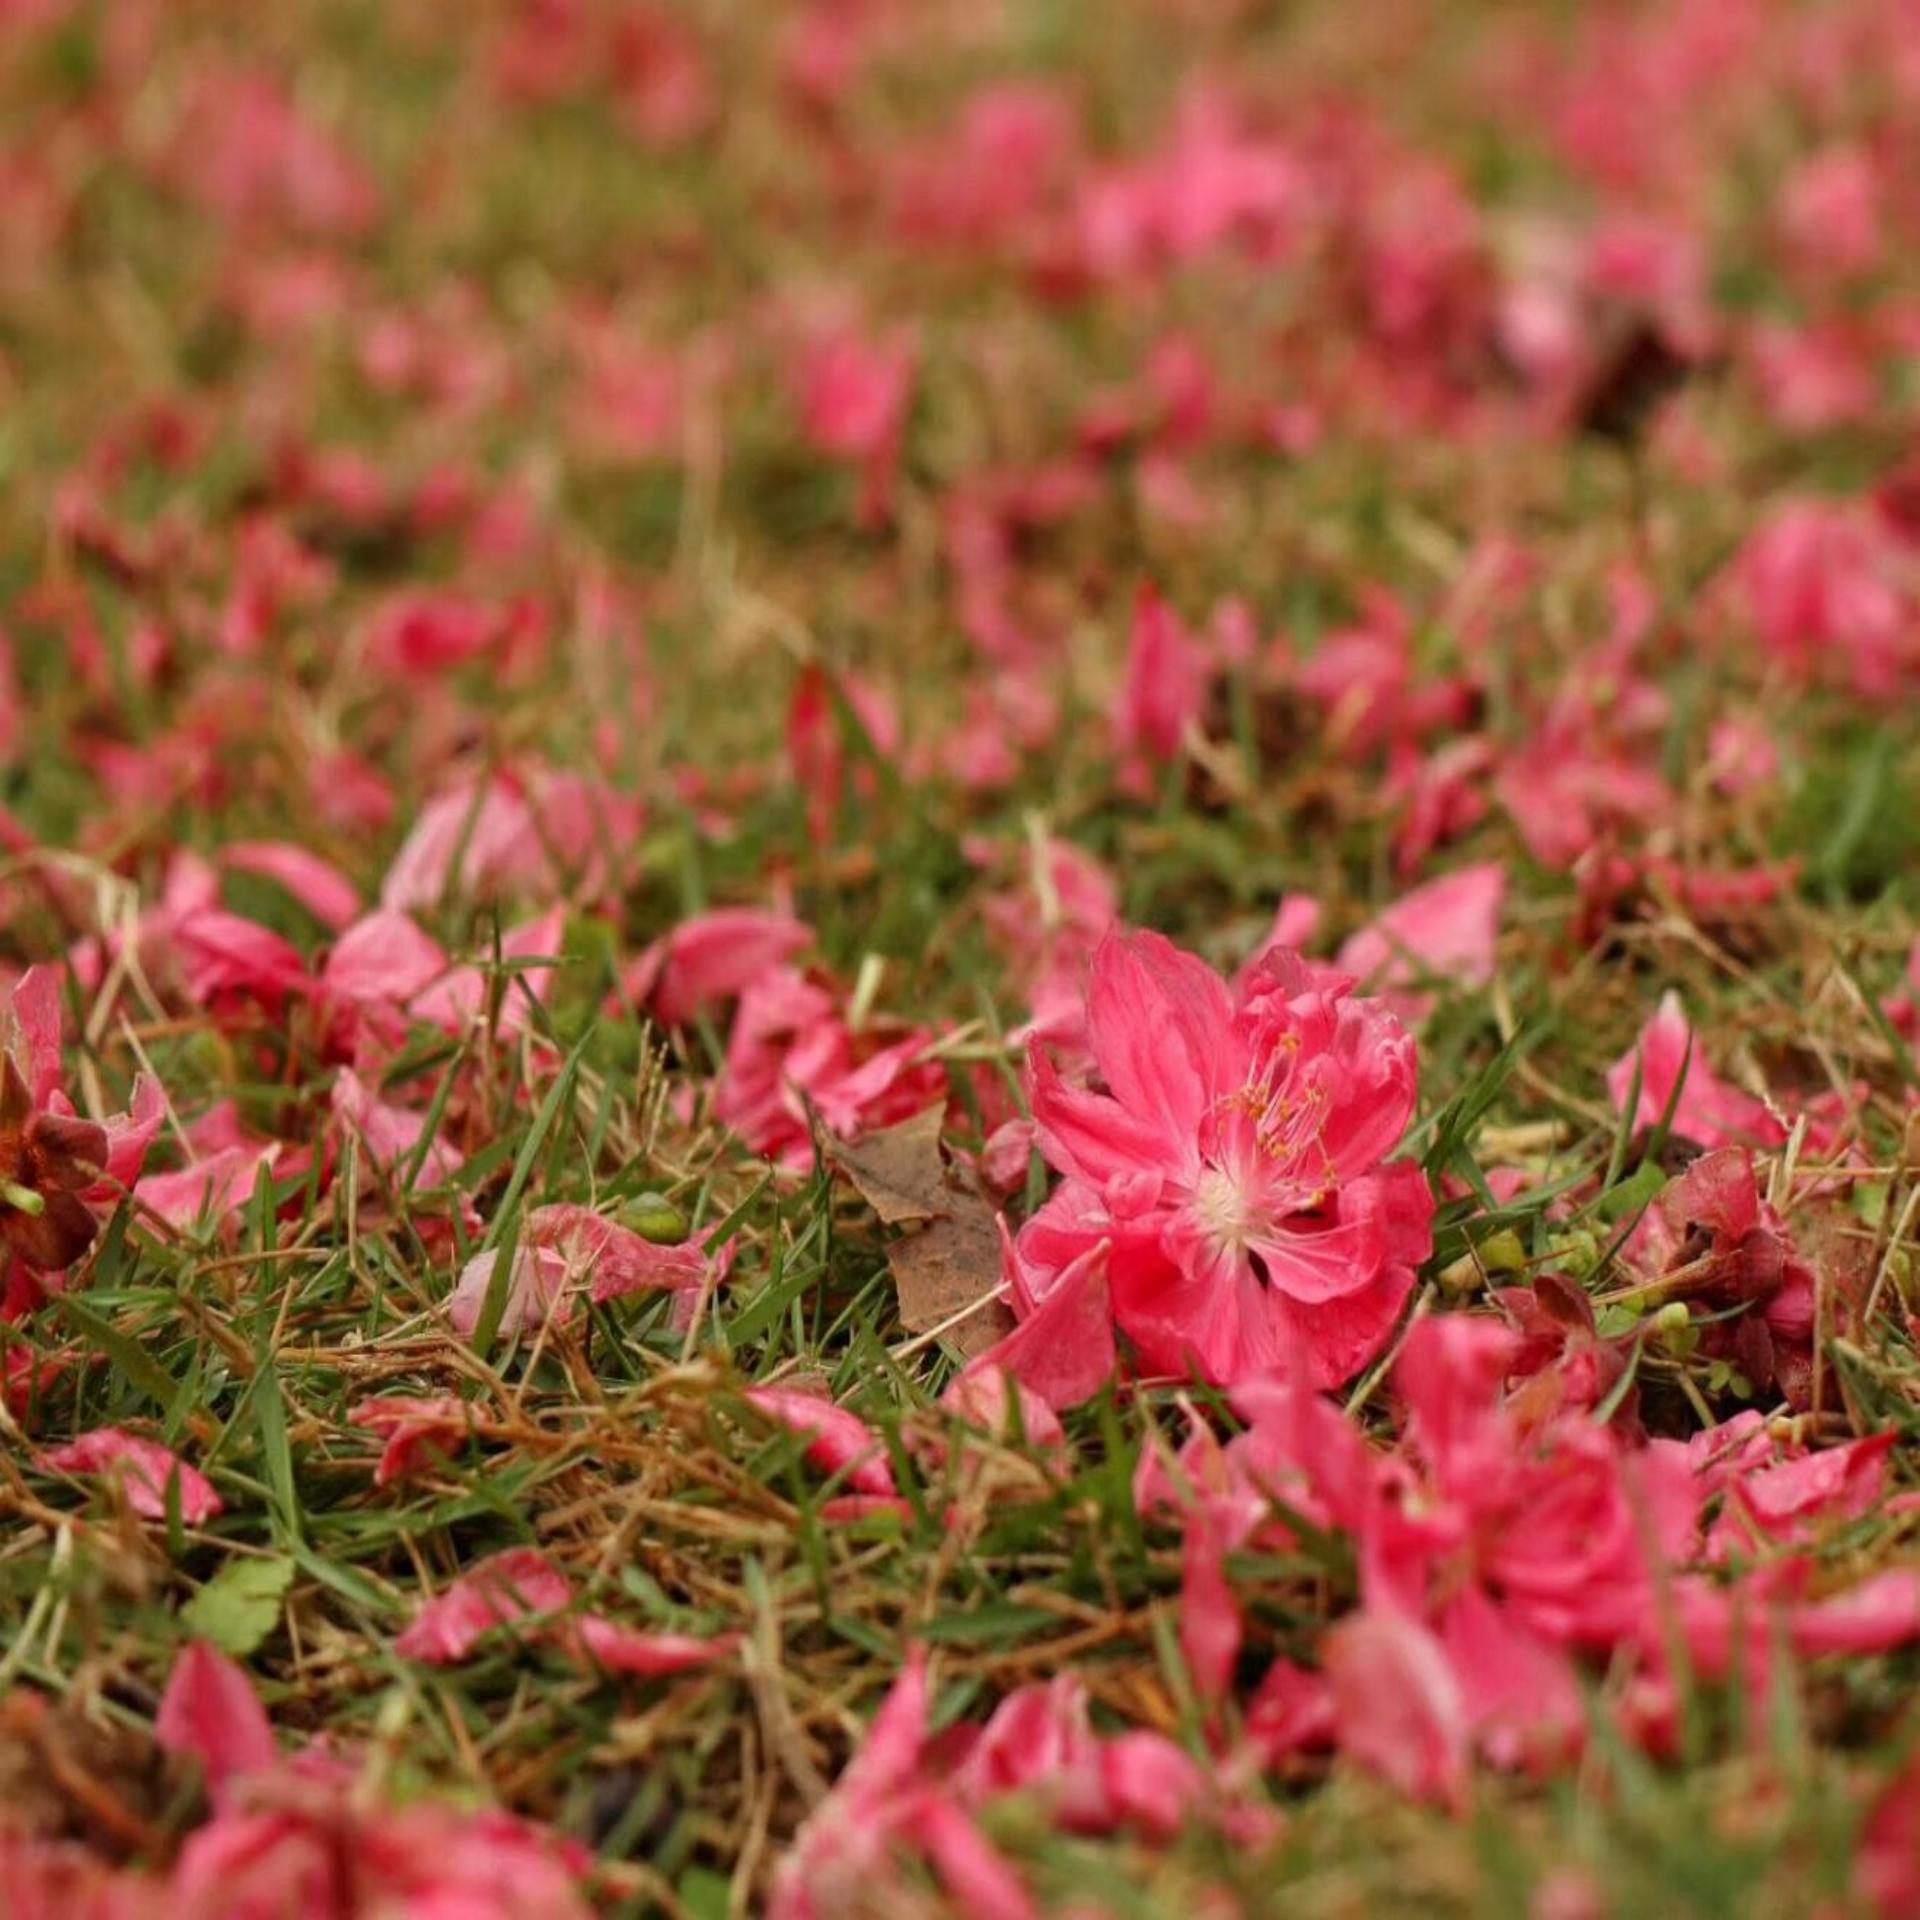
flowers, flower, plant, petal, grass, natural landscape, groundcover, flowering plant, terrestrial plant, landscape, herbaceous plant, annual plant, magenta, shrub, soil, deciduous, spring, garden, wildflower, plantation, carmine, plant stem, autumn, coquelicot, perennial plant, field, lily family, rhododendron